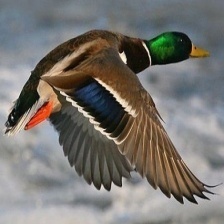
Species: MALLARD DUCK
Scientific name: ANAS PLATYRHYNCHOS
ImageNet parent category: drake